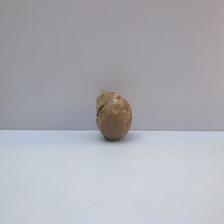
Size: Spoiled